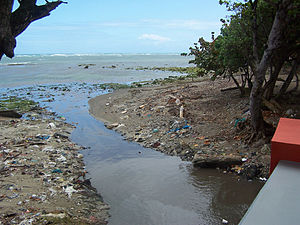
Plastforurening
Plastforurening af en strand på Den Dominikanske Republik.
Plastforurening, plastikforurening eller kunststofforurening betegner ophobning af plast i naturen, der sker bevidst eller ubevidst, med den efterfølgende nedbrydning til mindre og mindre plastpartikler. Plastforureningen er til fare for miljøet og berører både dyr, planter og mennesker. Plast-nedbrydningspartiklerne inddeles i makroplast, mesoplast, mikroplast og nanoplast. Siden plast blev alment tilgængelig er forureningens omfang tiltaget, korreleret med hvor billig og holdbar plast har vist sig at være. Man er nu blevet opmærksom på at plastforurening er et globalt miljøproblem, specielt det enorme omfang forureningen af oceanerne har antaget